Attleborough Falls Gasholder Building

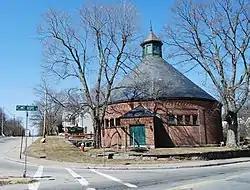

The Attleborough Falls Gasholder Building is a historic industrial building at 380 Elm Street in North Attleborough, Massachusetts. It is a rare surviving example (of which not more than three were identified in the state in 1987) of a mid-19th century gasholder house. The brick structure originally housed a tank in which coal gas was stored. It was listed on the National Register of Historic Places in 1996.